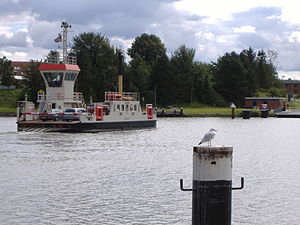
Sehestedt
Færgen over Kielerkanalen ved Sehestedt
Sehestedt eller Sehested er en kommune og en by i det nordlige Tyskland, beliggende i Amt Hüttener Berge i den østlige del af Kreis Rendsborg-Egernførde. Kreis Rendsborg-Egernførde ligger i den centrale del af delstaten Slesvig-Holsten.